Paul Petrino

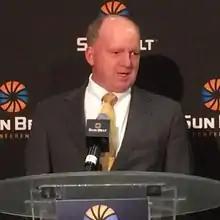
At Sun Belt Media Day in 2015

Paul Vincent Petrino (born May 25, 1967) is an American college football coach. He is the offensive coordinator and quarterbacks coach for the University of South Alabama, positions he has held since 2025. He was previously the head coach at the University of Idaho in Moscow, with an overall record of over nine seasons.